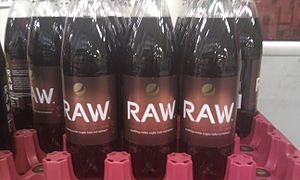
Pepsi Raw
Pepsi Raw var en kulsyreholdig cola-sodavand, der blev lanceret i 2008 eksklusivt for det britiske marked, af PepsiCo. I sommeren 2010 blev drikken lanceret i Norge. Den markedsføres som en naturlig læskedrik fordi at den ifølge producenten ikke er tilsat kunstige aroma-, farve- eller smagsstoffer.